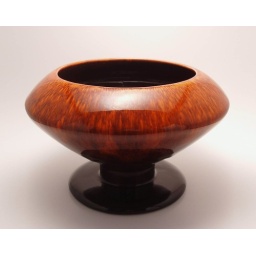
c.1960s red and dark brown ceramic bowl made by the Freeman-McFarlin potteries in El Monte, CA.